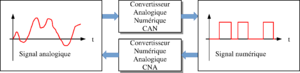
Convertisseur Analogique Numérique et Convertisseur Numérique Analogique
La numérisation est la conversion des informations d'un support ou d'un signal électrique en données numériques que des dispositifs informatiques ou d'électronique numérique pourront traiter. Les données numériques se définissent comme une suite de caractères et de nombres qui représentent des informations. On utilise parfois le terme franglais digitalisation.